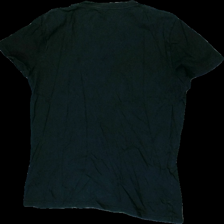
View: back
Type: T-shirt
Category: Men
Brand: Hollister (Abercomb & Fitch)
Colors: Black, Red
Material: 100% Cotton
Cut: Regular, C-collar
Stains: Minor
Damage: stain
Damage location: middle left
Price range: <50
Recommended usage: Recycle
Description: bleck t-shirt with
Comment: washed out